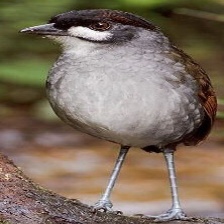
Species: JOCOTOCO ANTPITTA
Scientific name: GRALLARIA RIDGELYI